Bird visual acuity rendering: 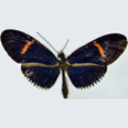
Butterfly visual acuity rendering: 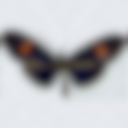
Species: erato
Subspecies: cyrbia
Sex: male
View: dorsal
Hybrid status: subspecies synonym
Locality: Guayaquil ECD GU
Coordinates: -2.167, -79.967